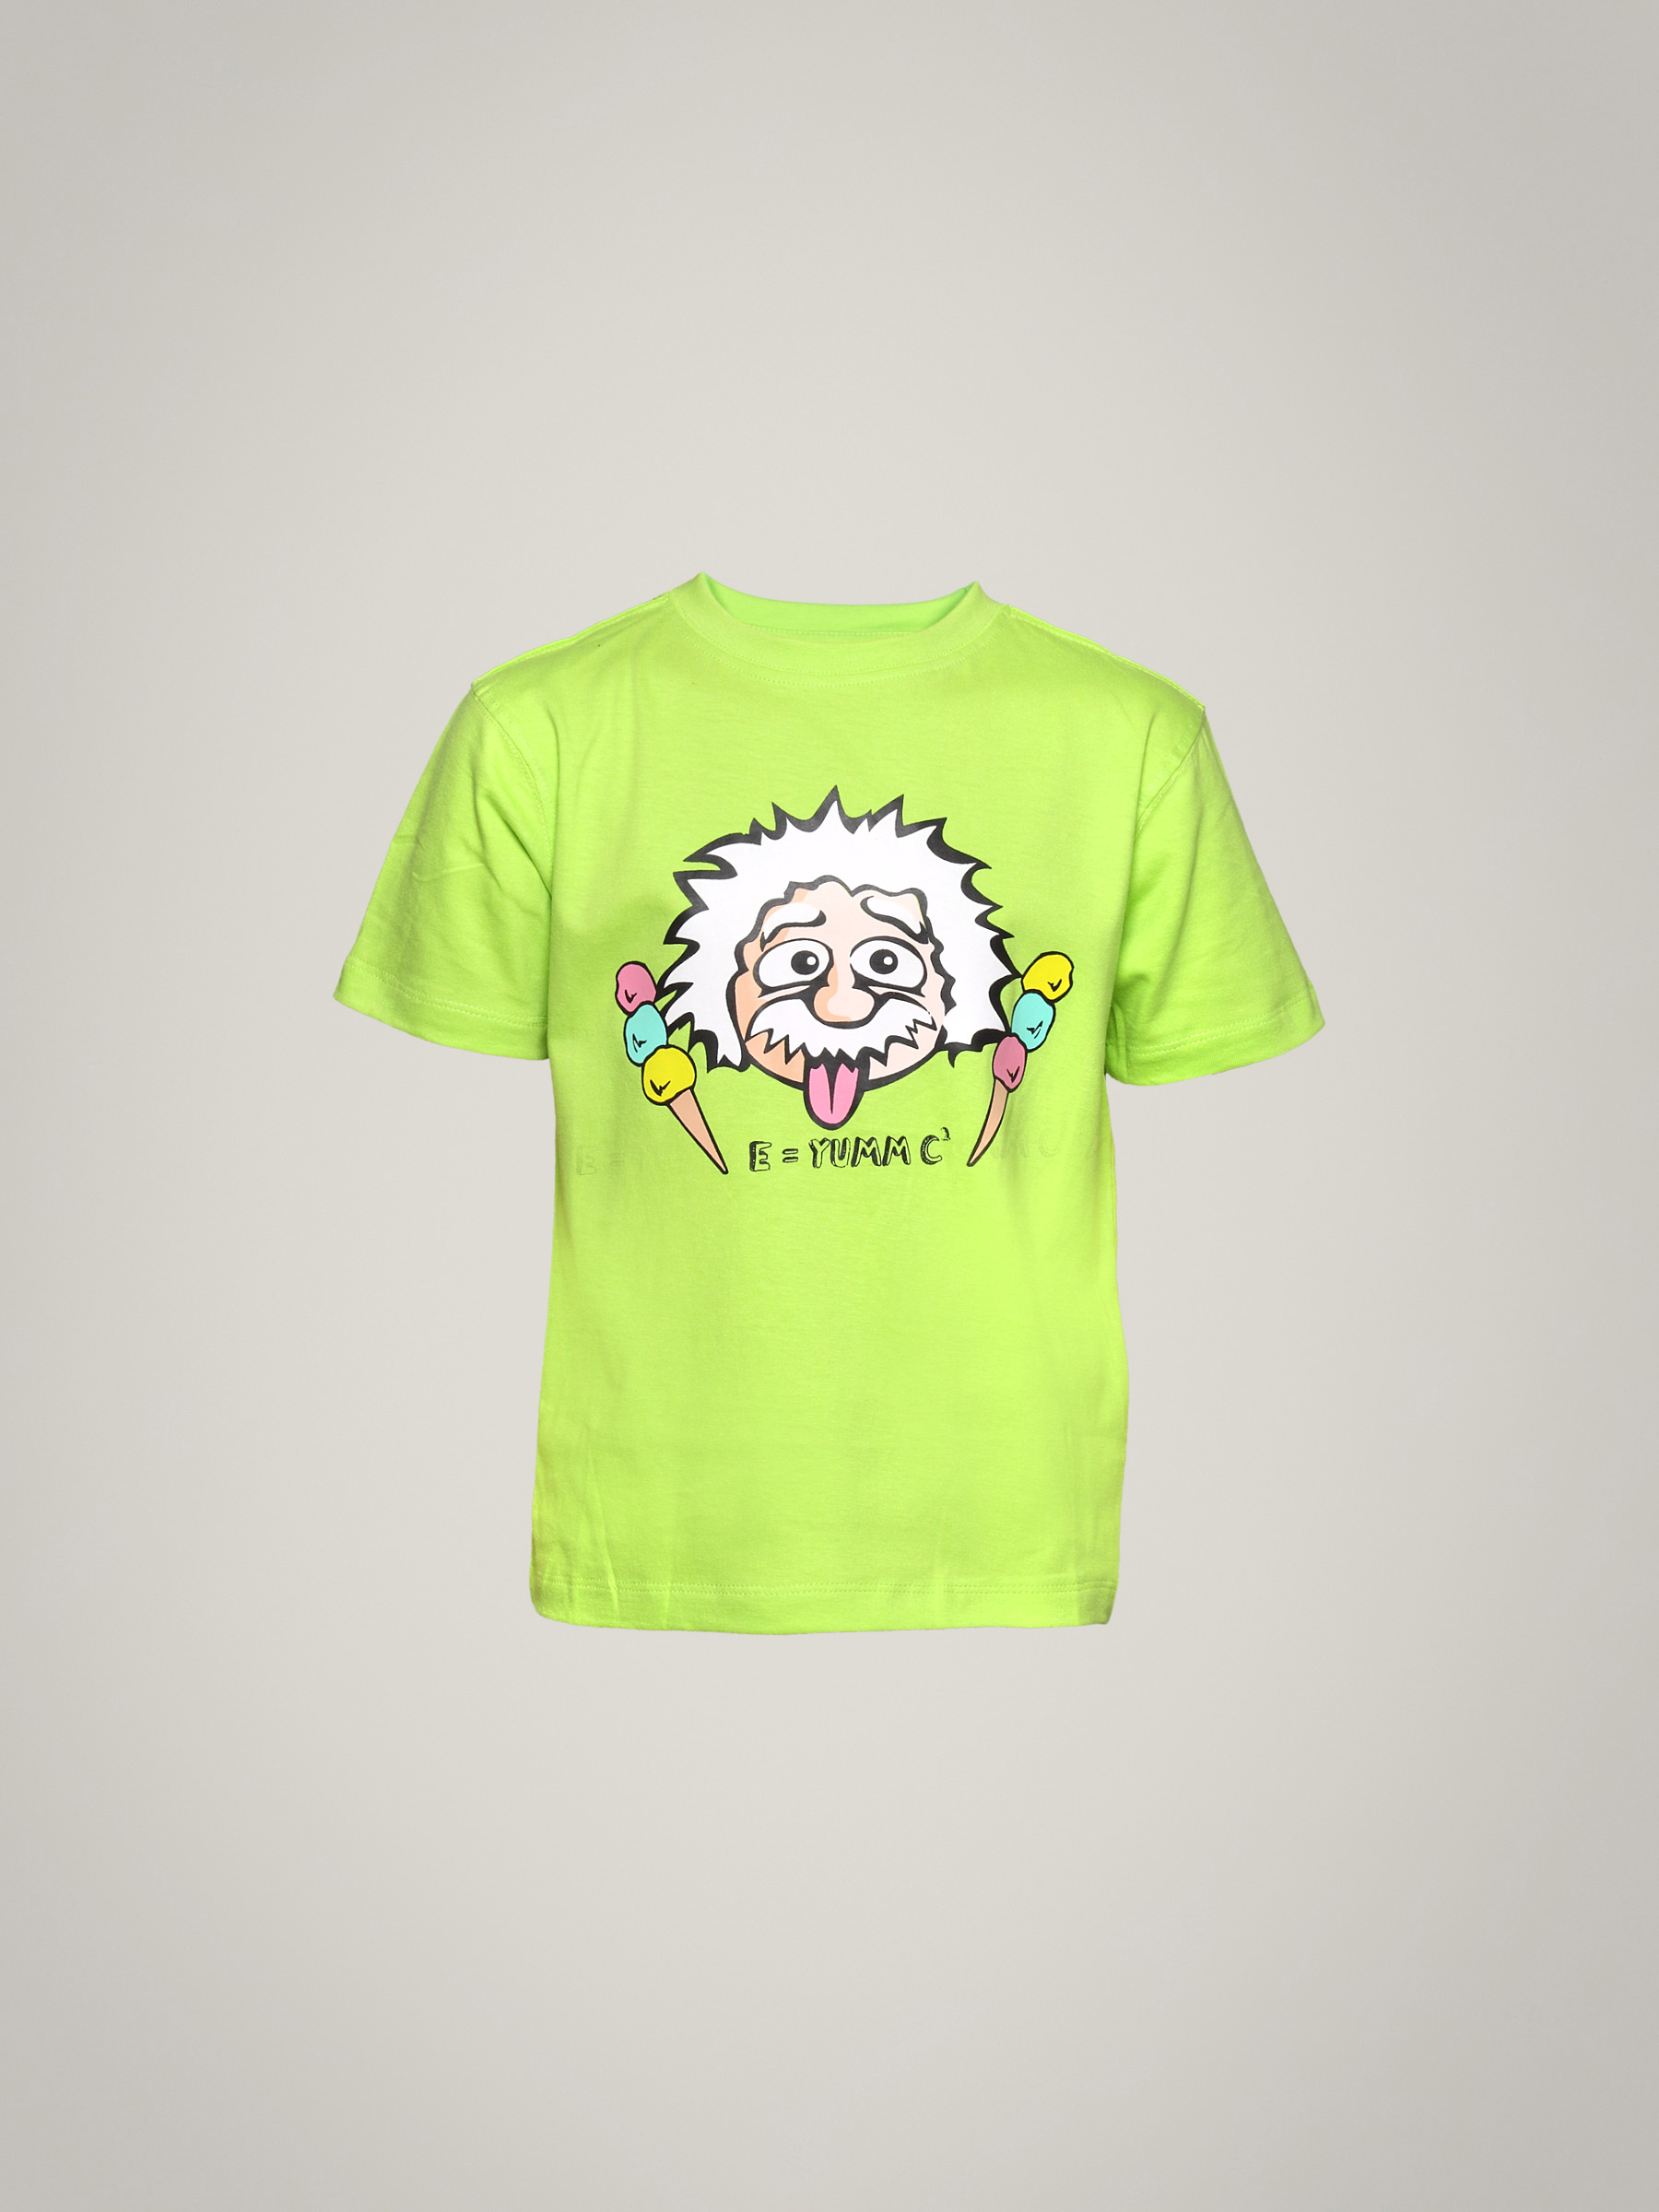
Tantra Kid's Yumm Green Kidswear
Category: Apparel / Topwear / Tshirts
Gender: Unisex
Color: Green
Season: Summer 2011
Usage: Casual